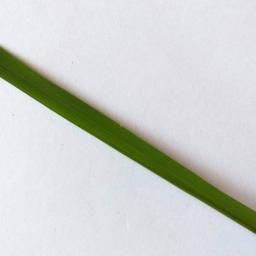
Label: Rice___Healthy